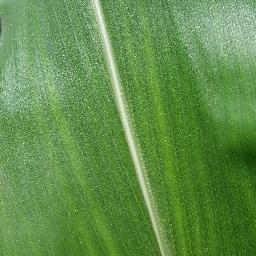
Label: Corn___healthy